Military Order of Cross-bearers with the Red Star on a Blue Field

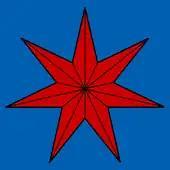
Emblem of the Order

The Bethlehemites or Military order of cross-bearers with the red star on a blue field was a military order active in the 12th to 15th centuries. It arose in the Holy Land under the jurisdiction of the bishop of Bethlehem.